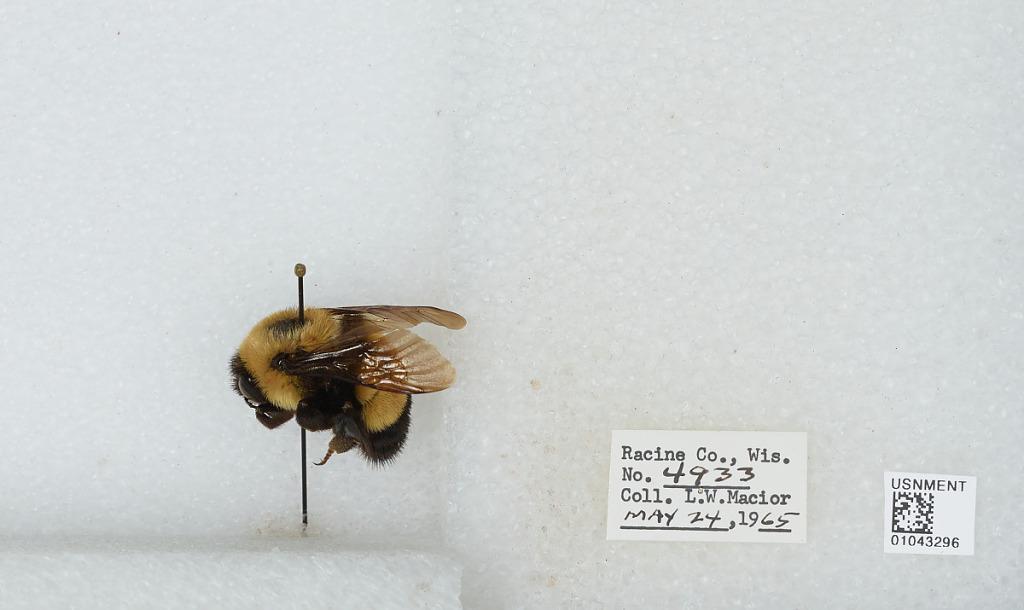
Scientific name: Bombus (Bombus) affinis Cresson
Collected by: L. Macior
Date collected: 1965-5-24
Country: United States
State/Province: Wisconsin
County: Racine
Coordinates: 42.78, -87.76